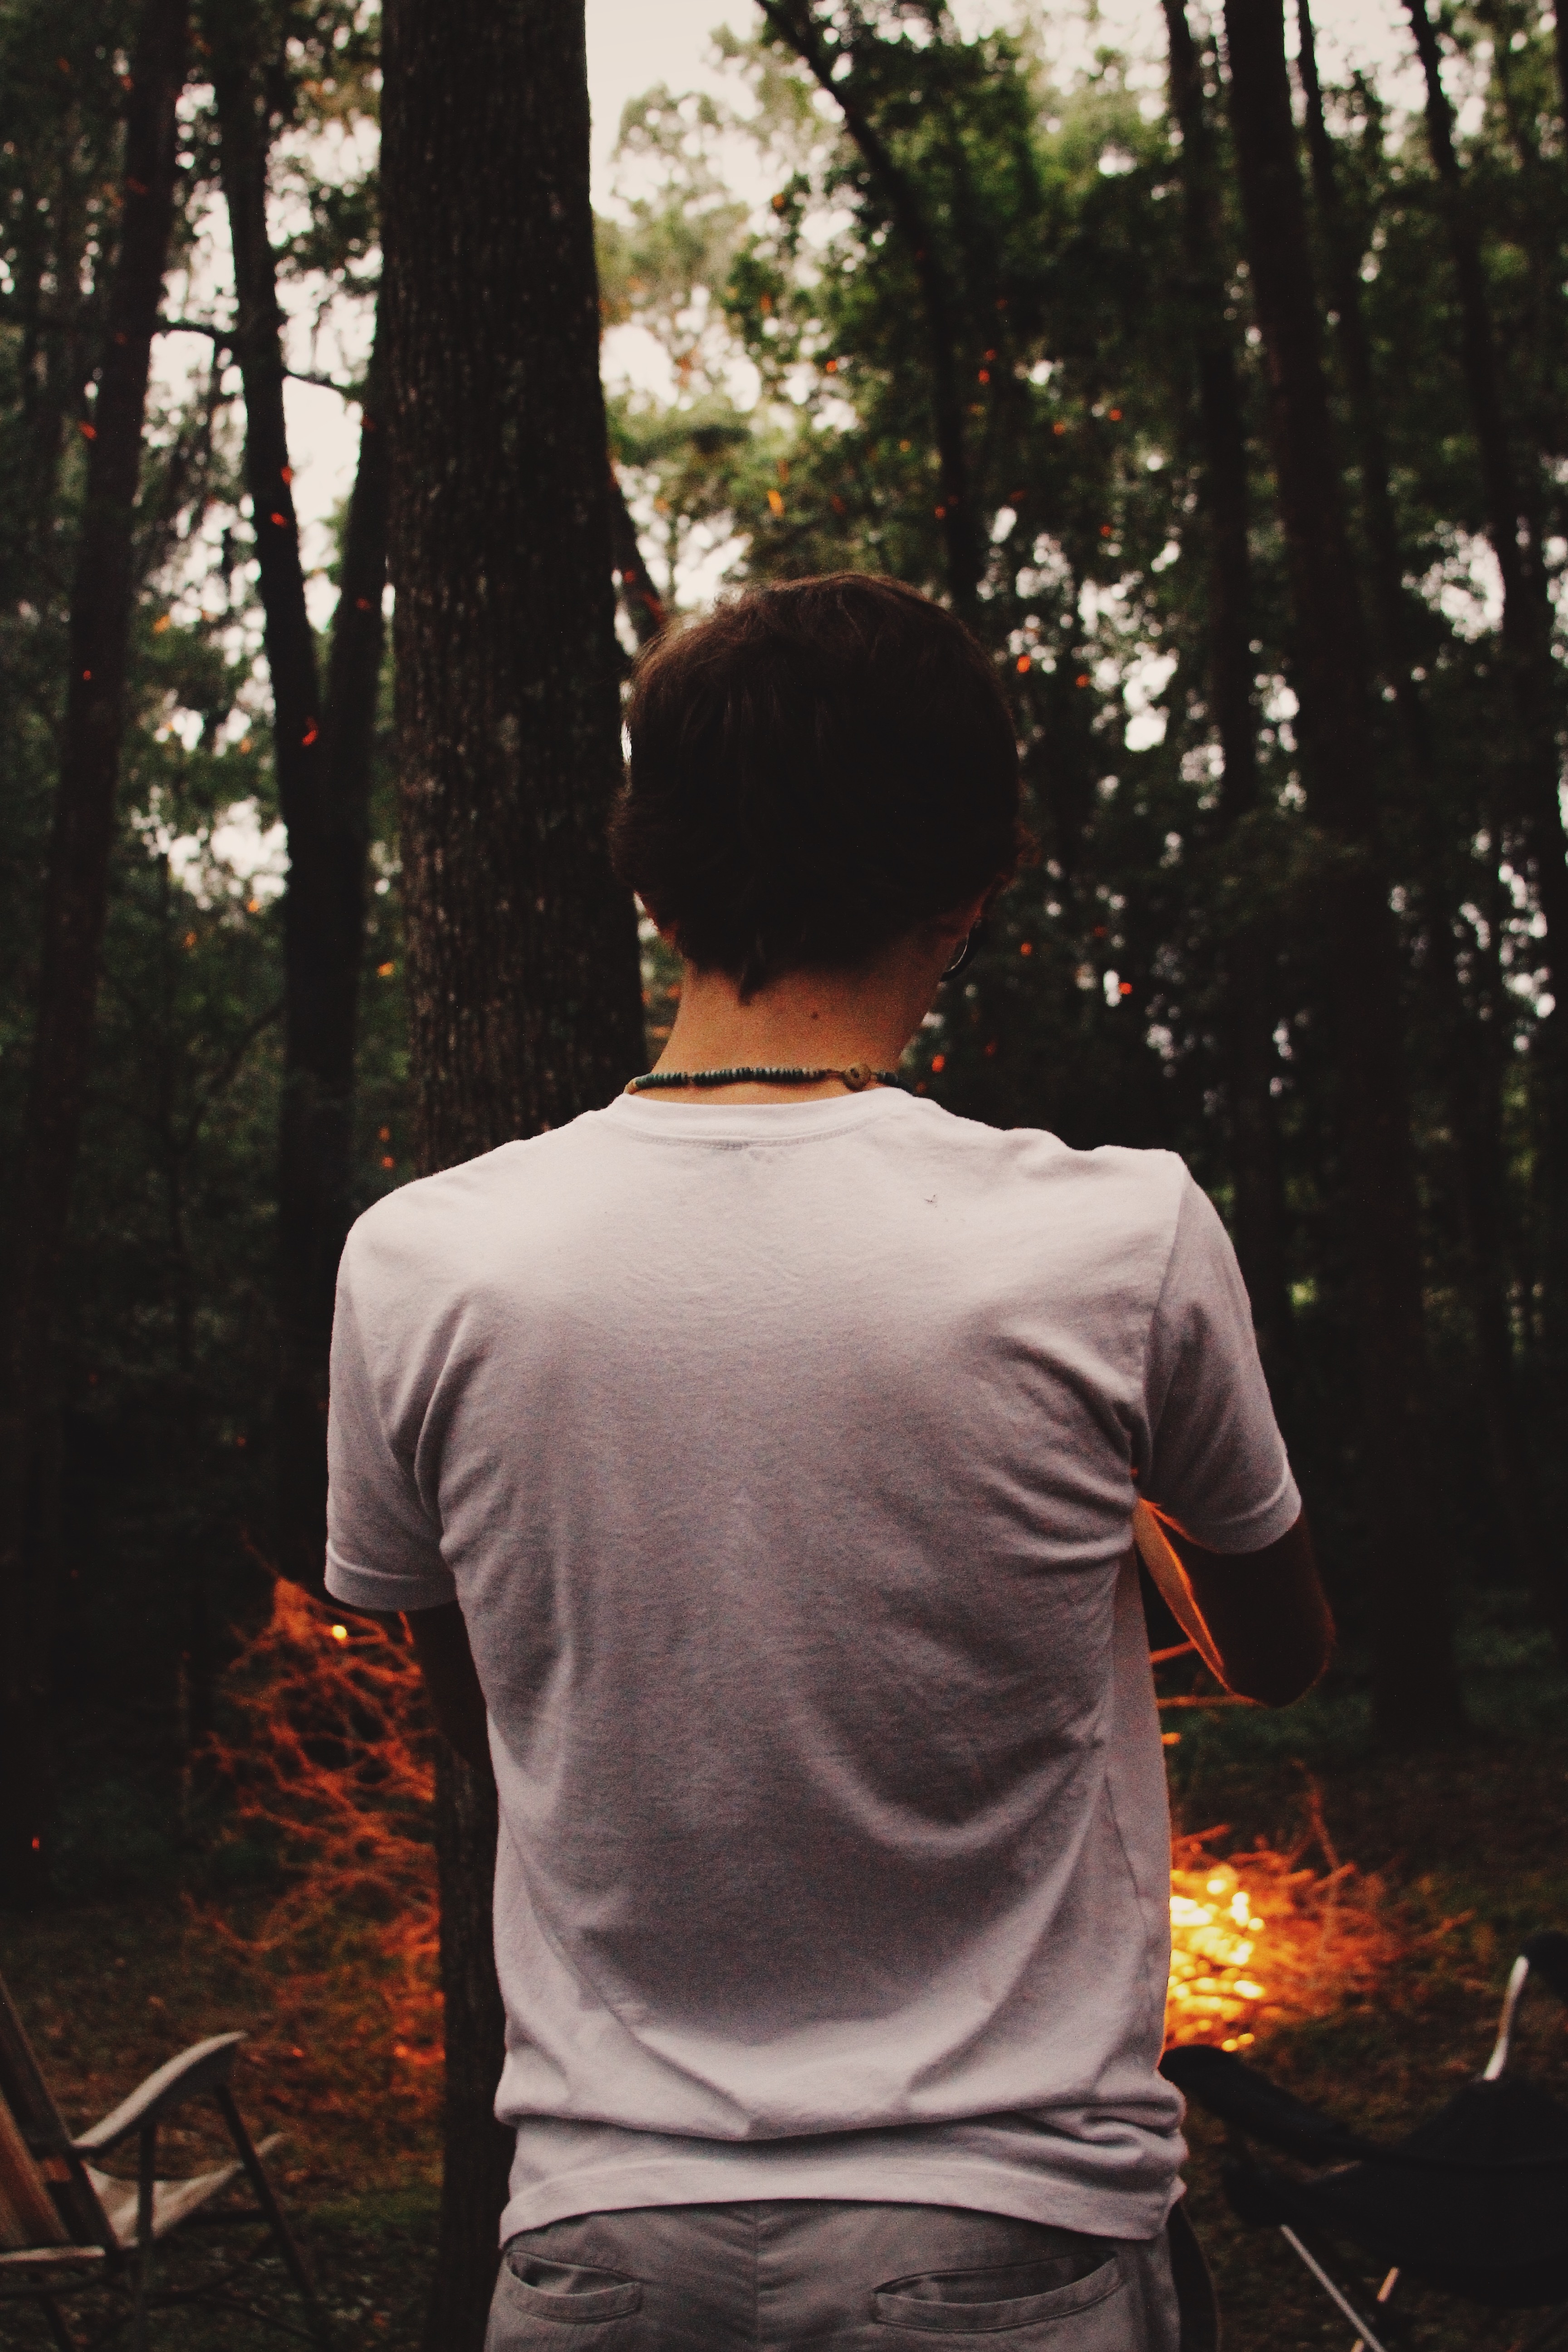
man, tree, person, people, sunlight, boy, male, spring, autumn, season, photograph, image, photo shoot